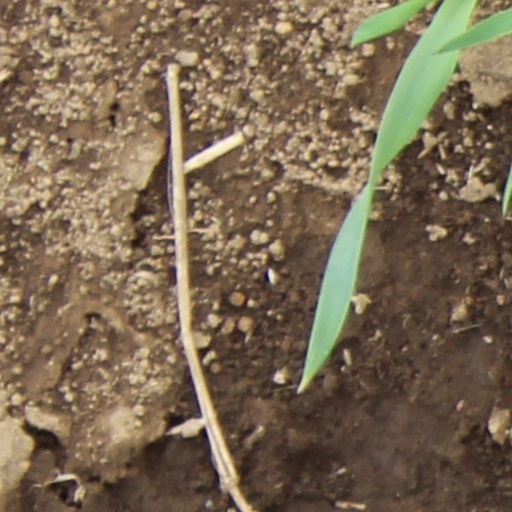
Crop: wheat